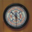
Label: clock